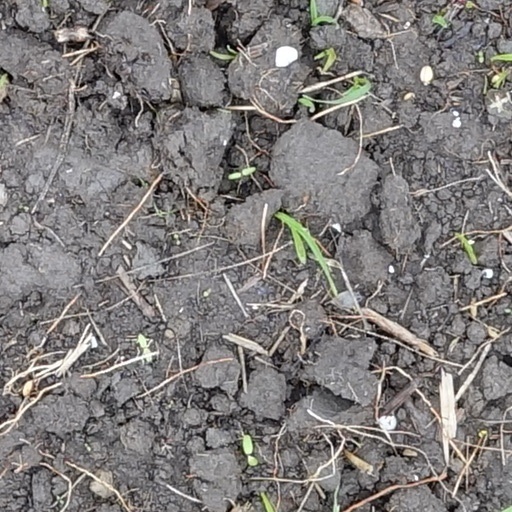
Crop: wheat